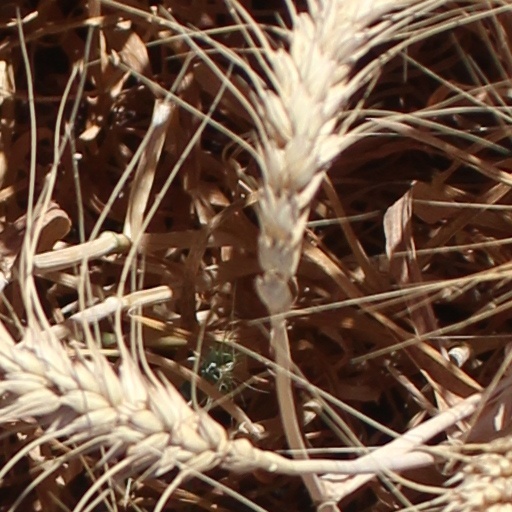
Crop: wheat